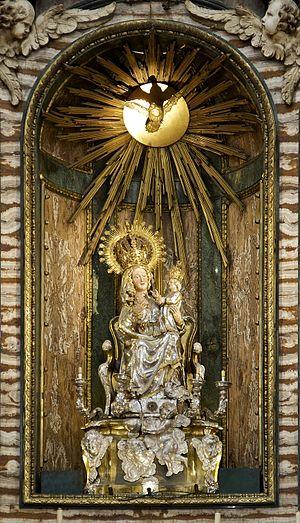
La Vierge de la Paix, détail central du retable au dessus du Maître autel de la Cathédrale de Ségovie, Espagne. 1775.